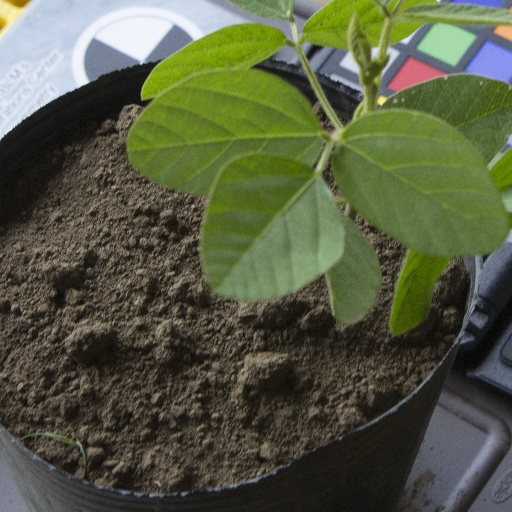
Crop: soybean